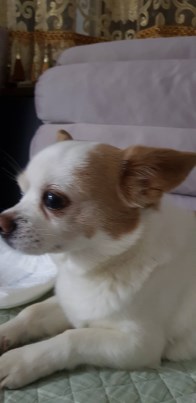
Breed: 3336-n000121-chinese_rural_dog